Albert Henry Baskerville

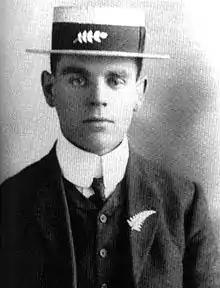

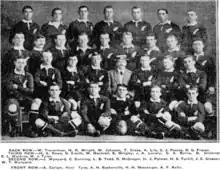
New Zealand Rugby League Team of 1907–08 to Tour England

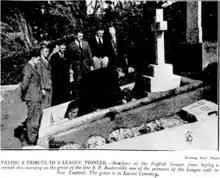
Members of the 1932 English touring side laying a wreath on Albert Baskerville's grave at Karori Cemetery

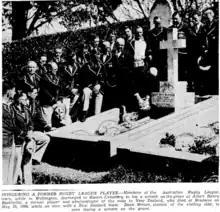

Albert (Bert) Henry Baskerville (born as "Baskiville") (15 January 1883 – 20 May 1908) was a Wellington, New Zealand, postal clerk, a rugby union forward, author of the book "Modern Rugby Football: New Zealand Methods; Points for the Beginner, the Player, the Spectator" and a pioneer of rugby league.